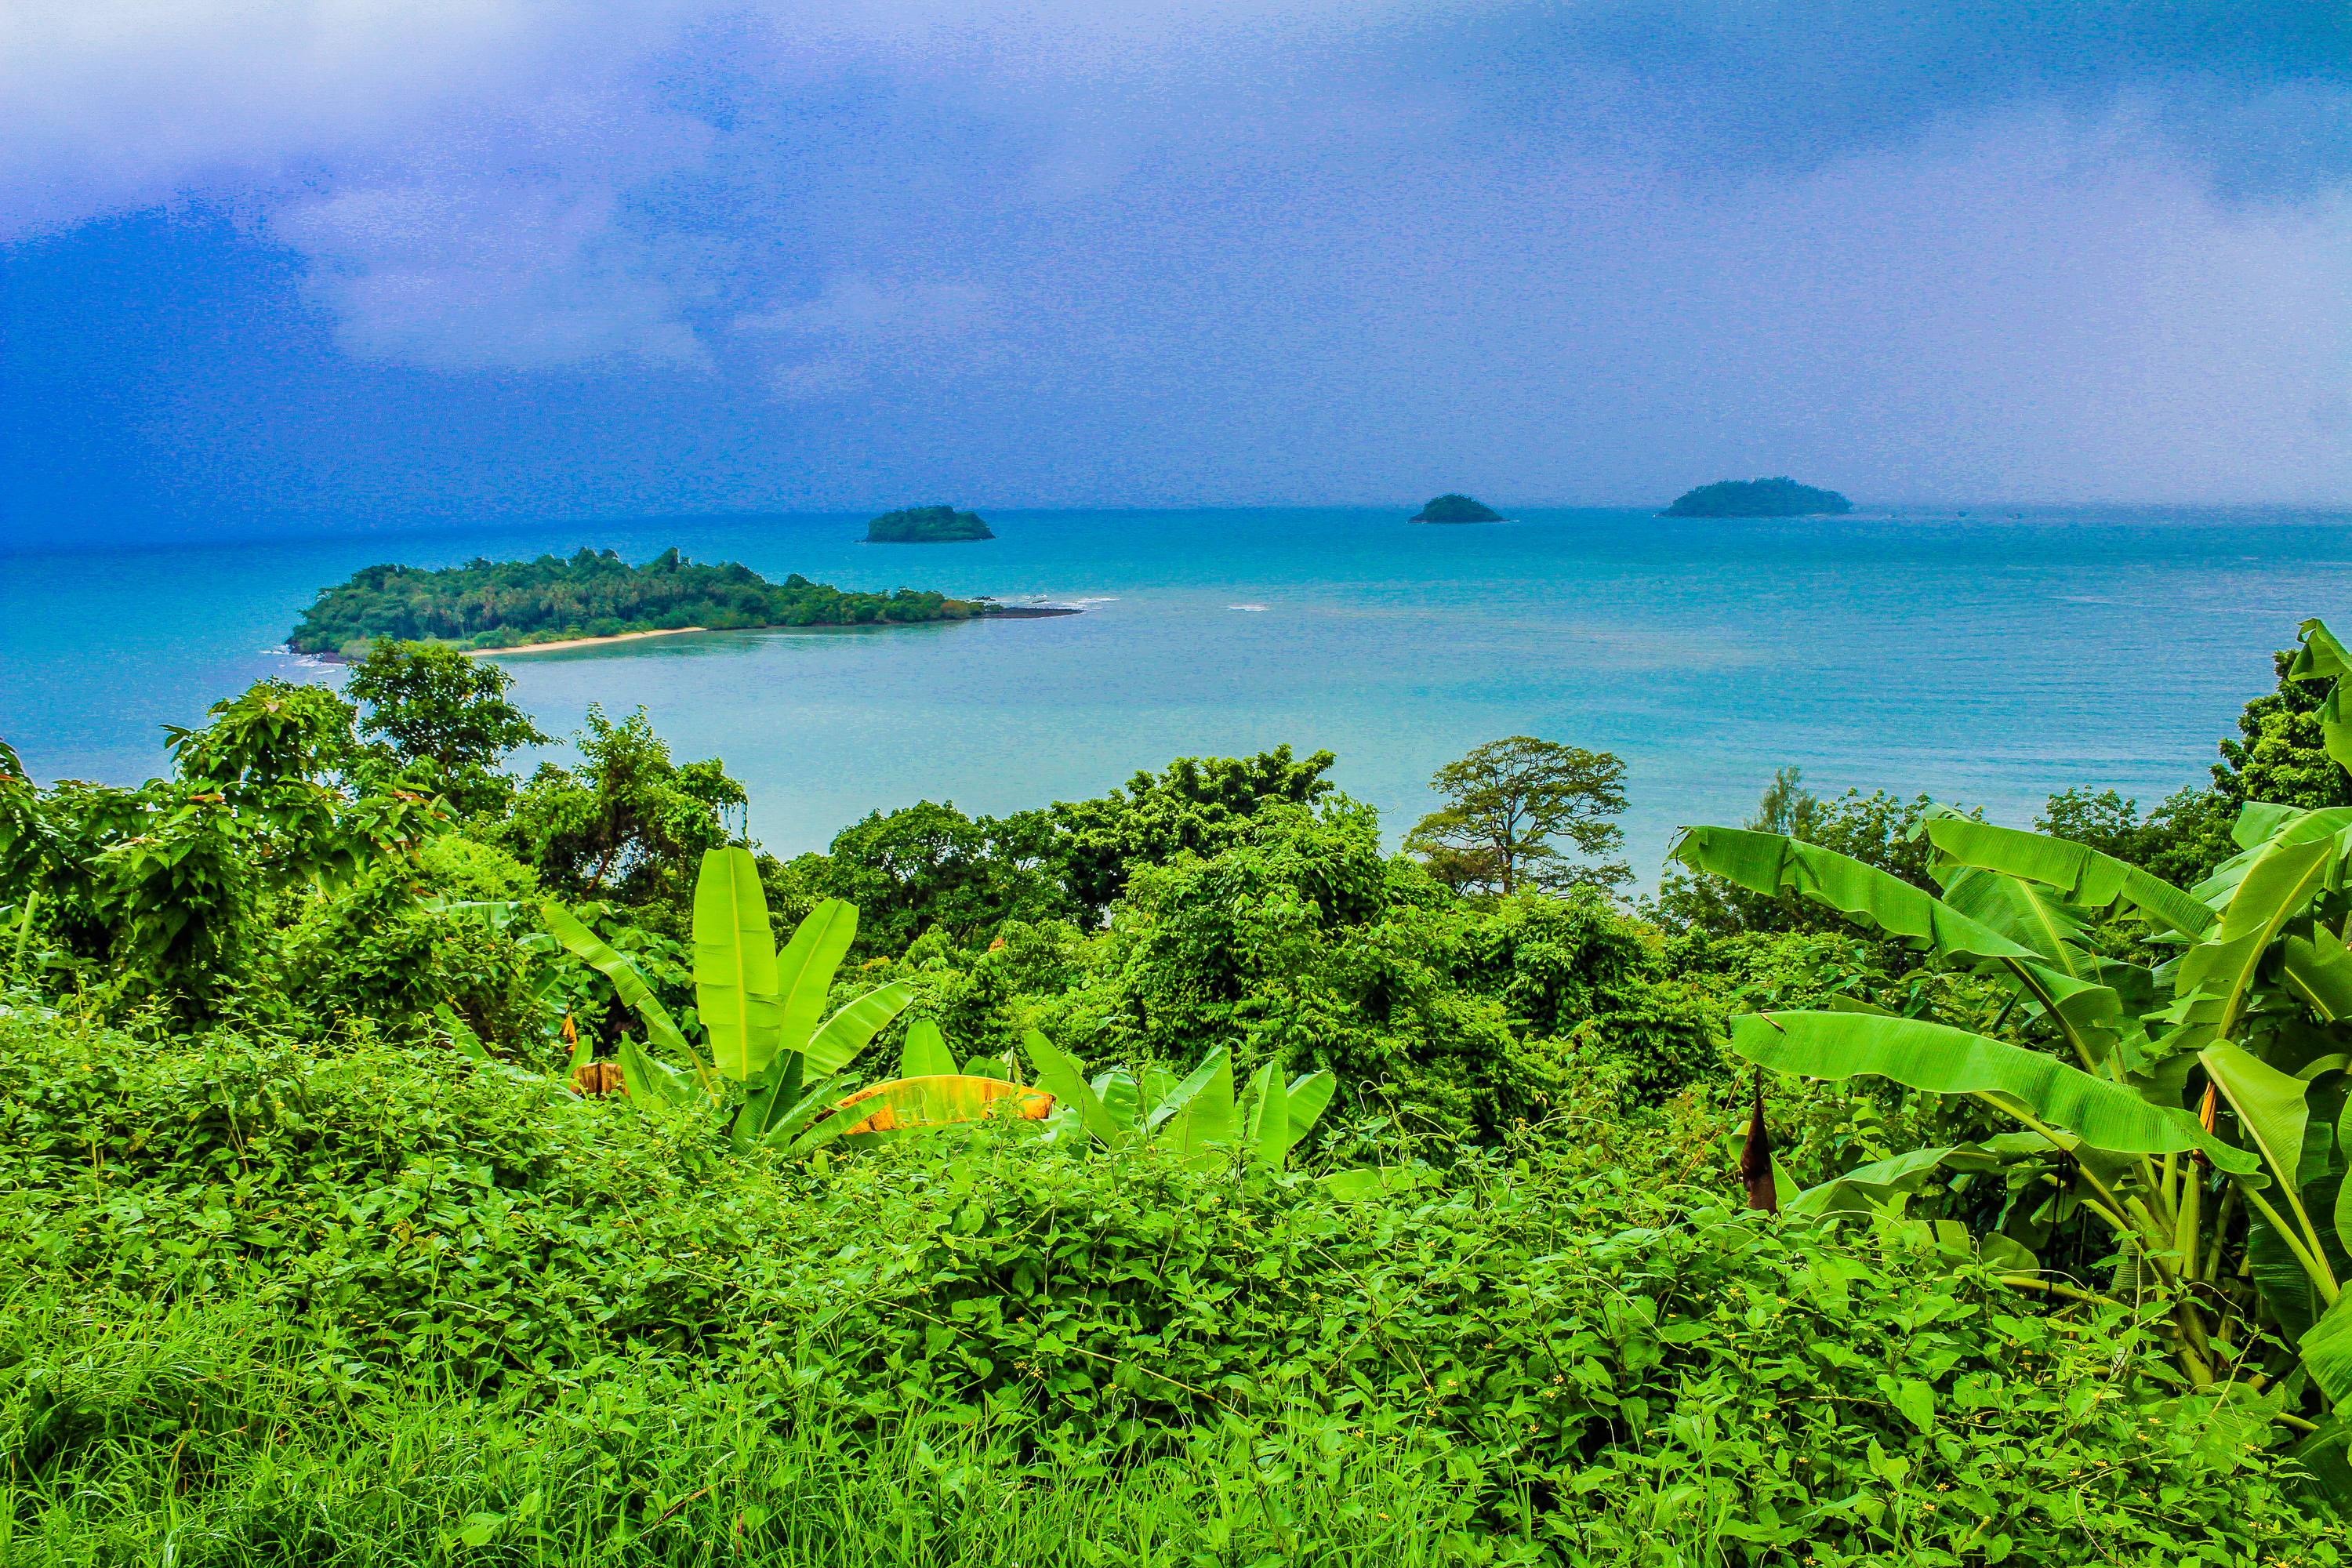
thailand, nature, tropical, sea, island, landscape, travel, ocean, water, blue, paradise, sky, beach, tree, summer, resort, chang, asia, sunny, green, relax, nobody, exotic, palm, tourism, beautiful, koh, coast, vacation, vegetation, tropics, nature reserve, promontory, mount scenery, shore, palm tree, arecales, islet, caribbean, jungle, coastal and oceanic landforms, bay, rainforest, lagoon, cape, archipelago, forest, grass, computer wallpaper